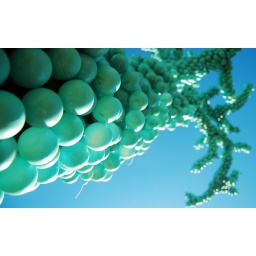
blue tree by claude cormier, cornerstone place, sonoma